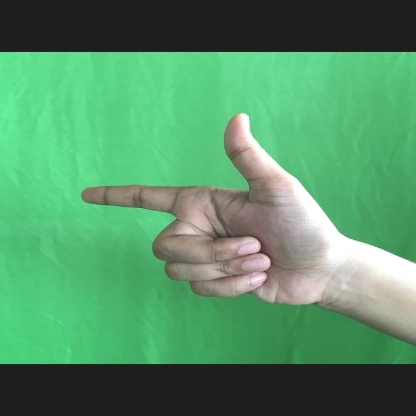
Mudra: Chandrakala